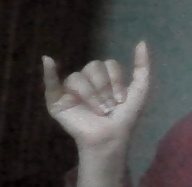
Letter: ya